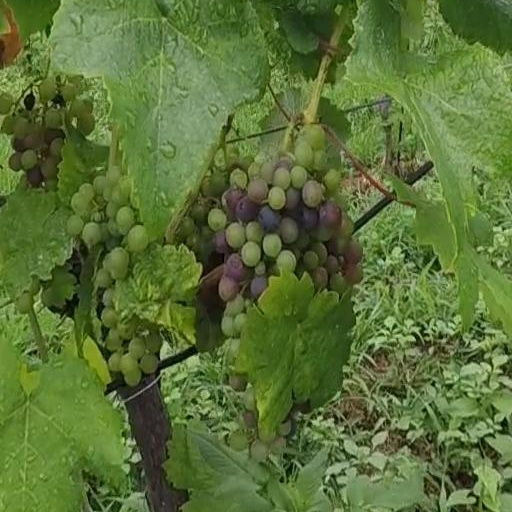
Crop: grape